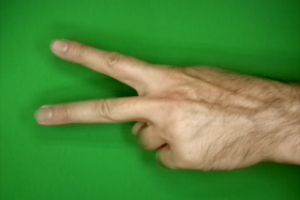
Label: scissors